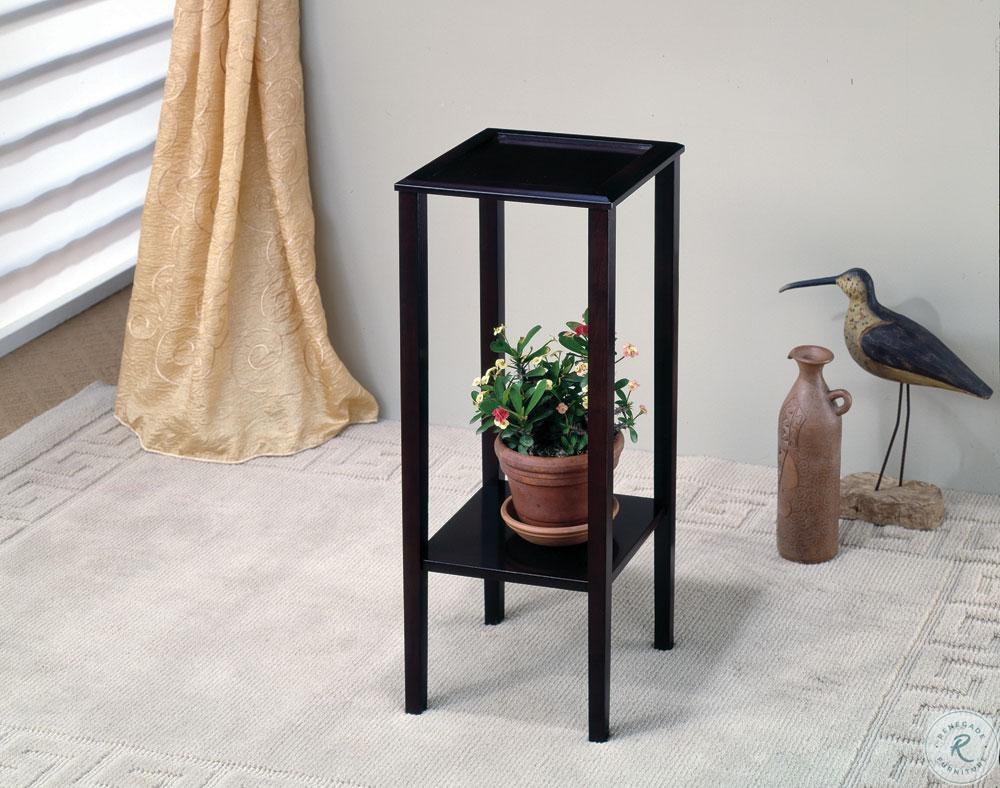
Category: Decor
Style: Transitional